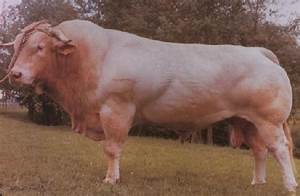
Label: mucca